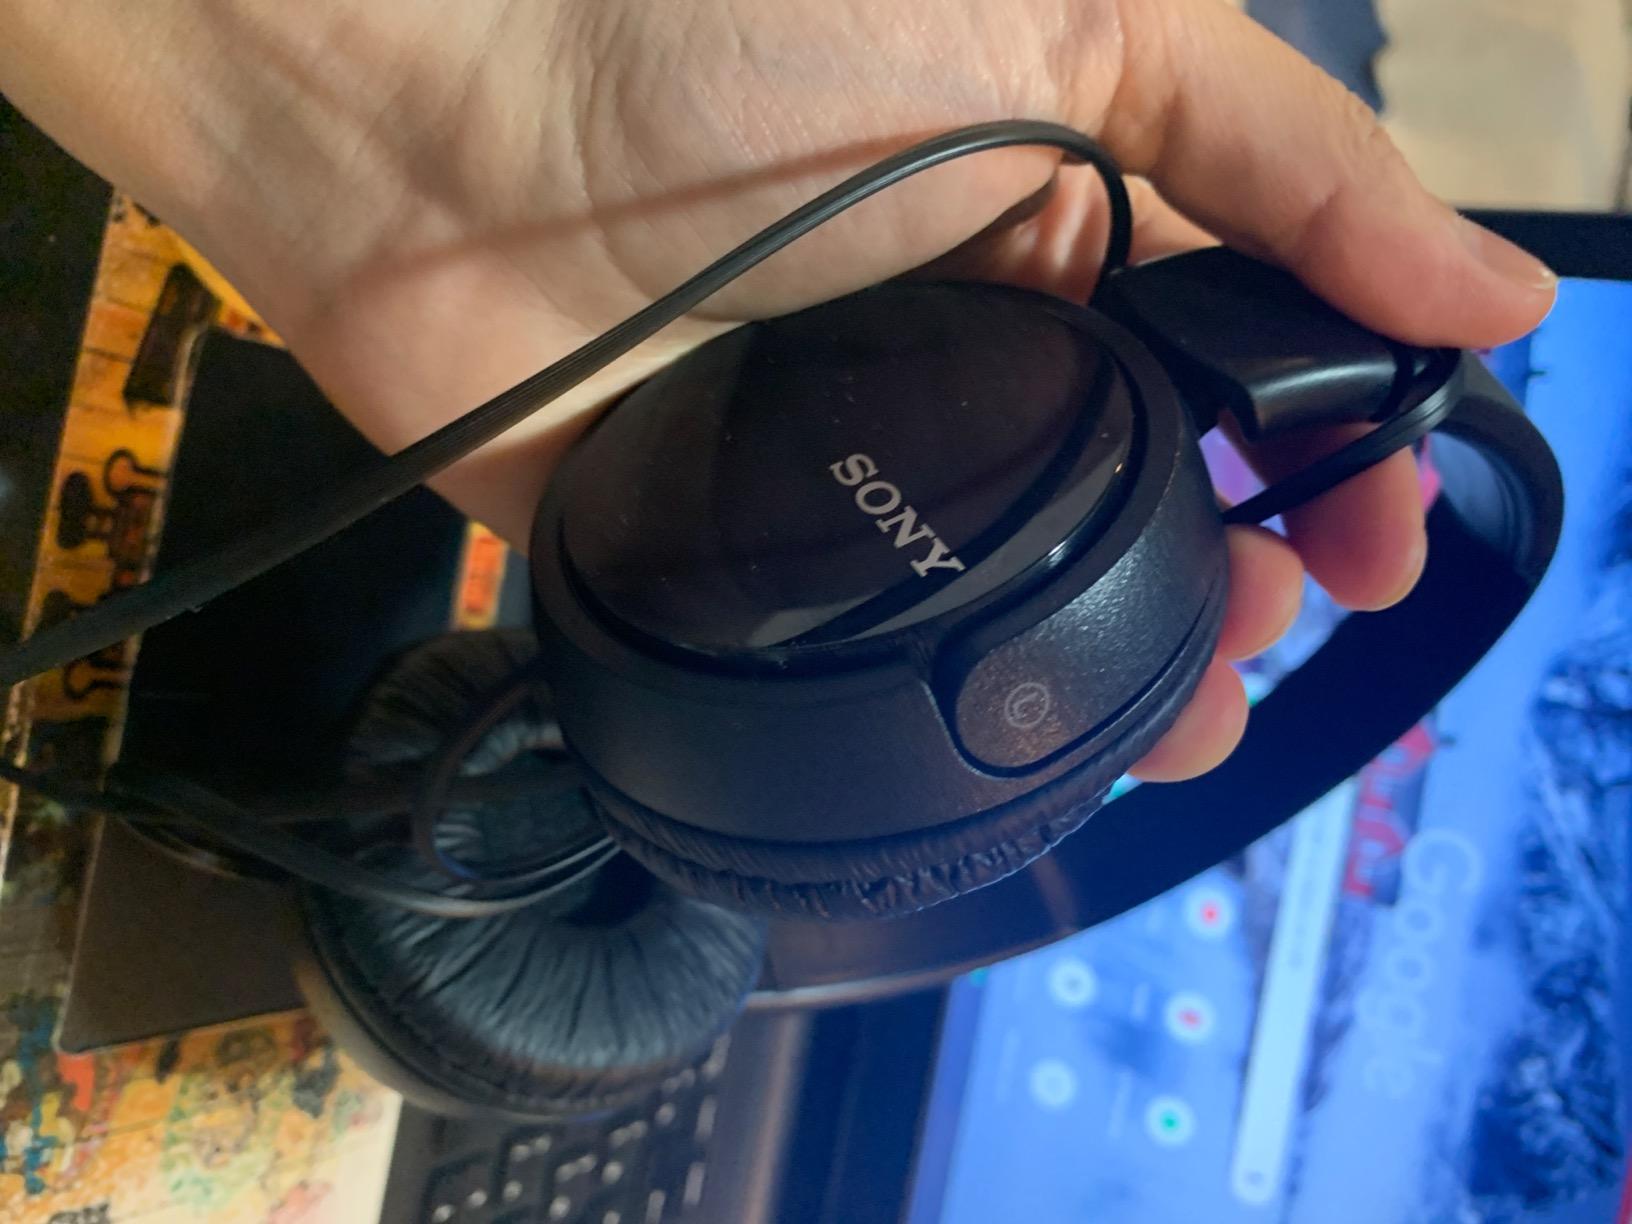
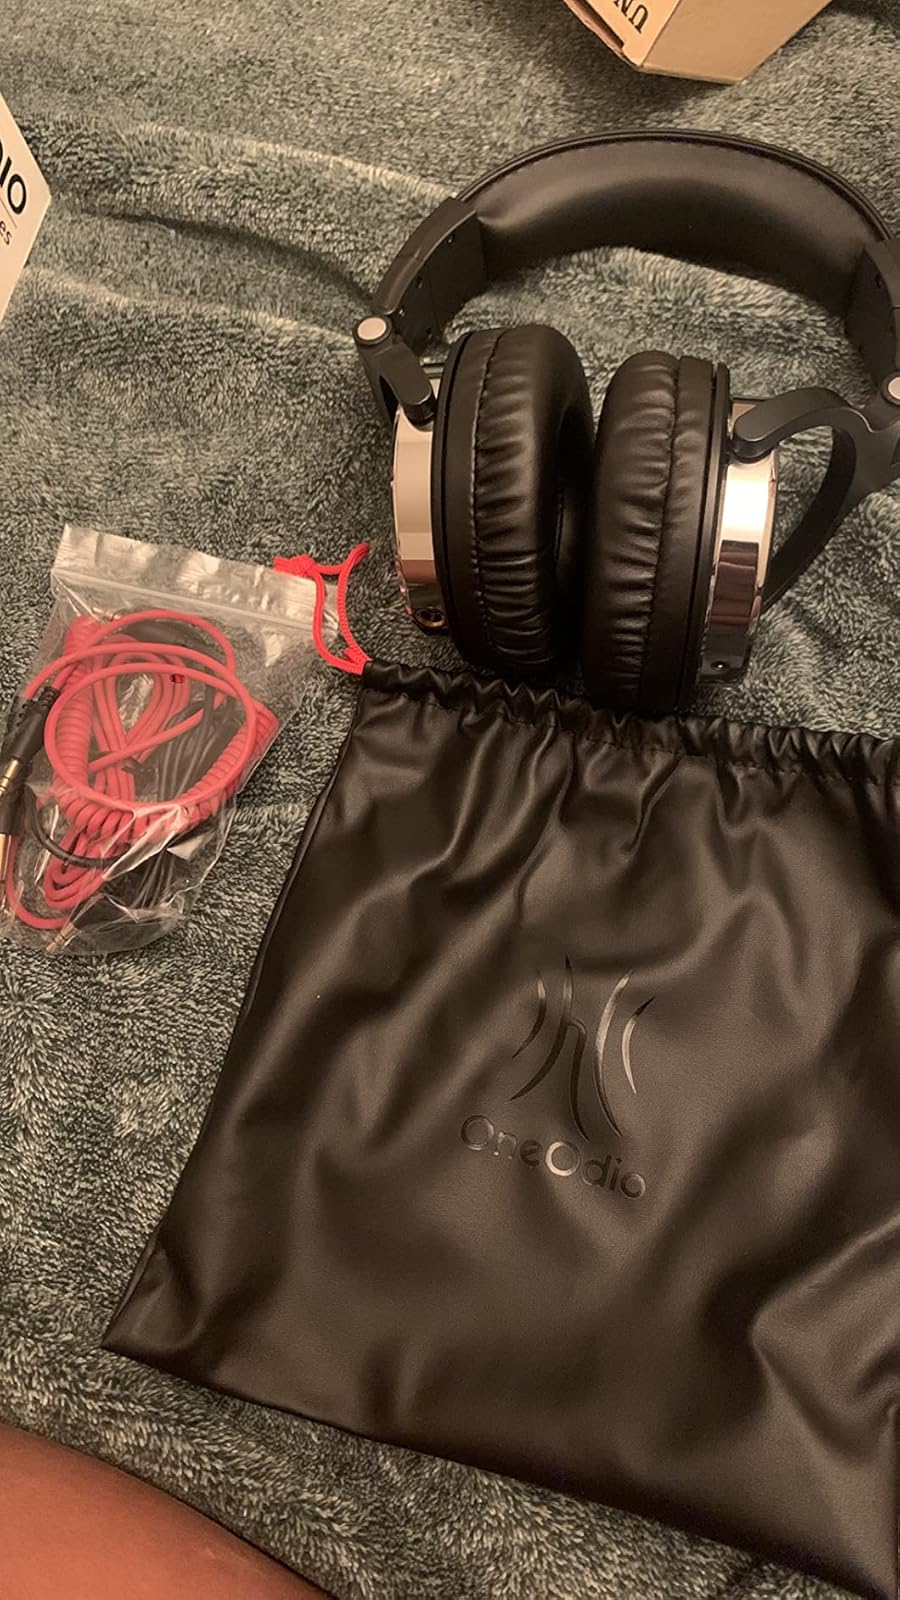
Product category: headphones
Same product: no